List of mammals of Turkey

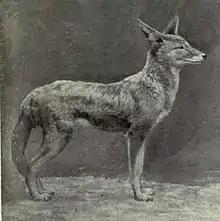
The European jackal ("Canis aureus moreotica") is common in Aegean and Mediterranean coasts of the country

There are over 260 species of carnivorans, the majority of which feed primarily on meat. They have a characteristic skull shape and dentition.